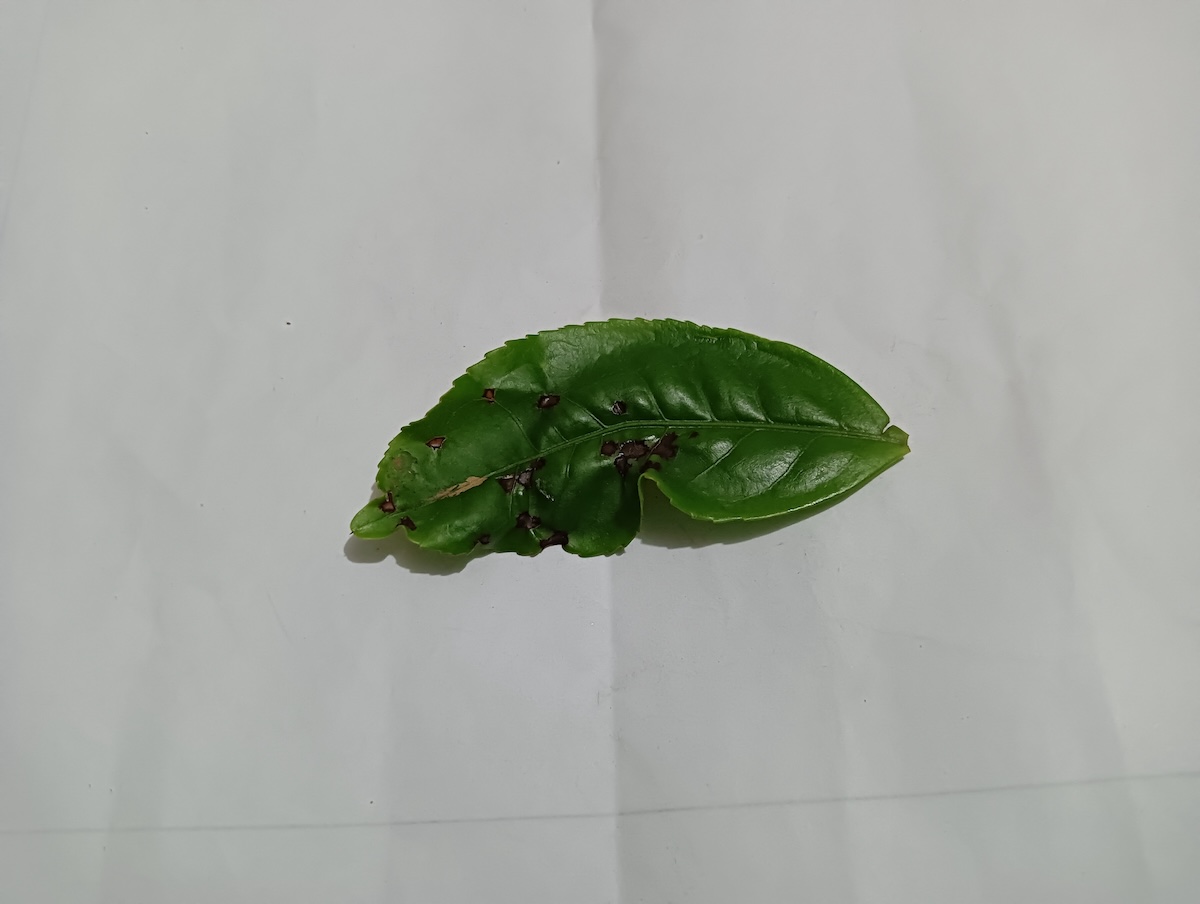
Label: Helopeltis